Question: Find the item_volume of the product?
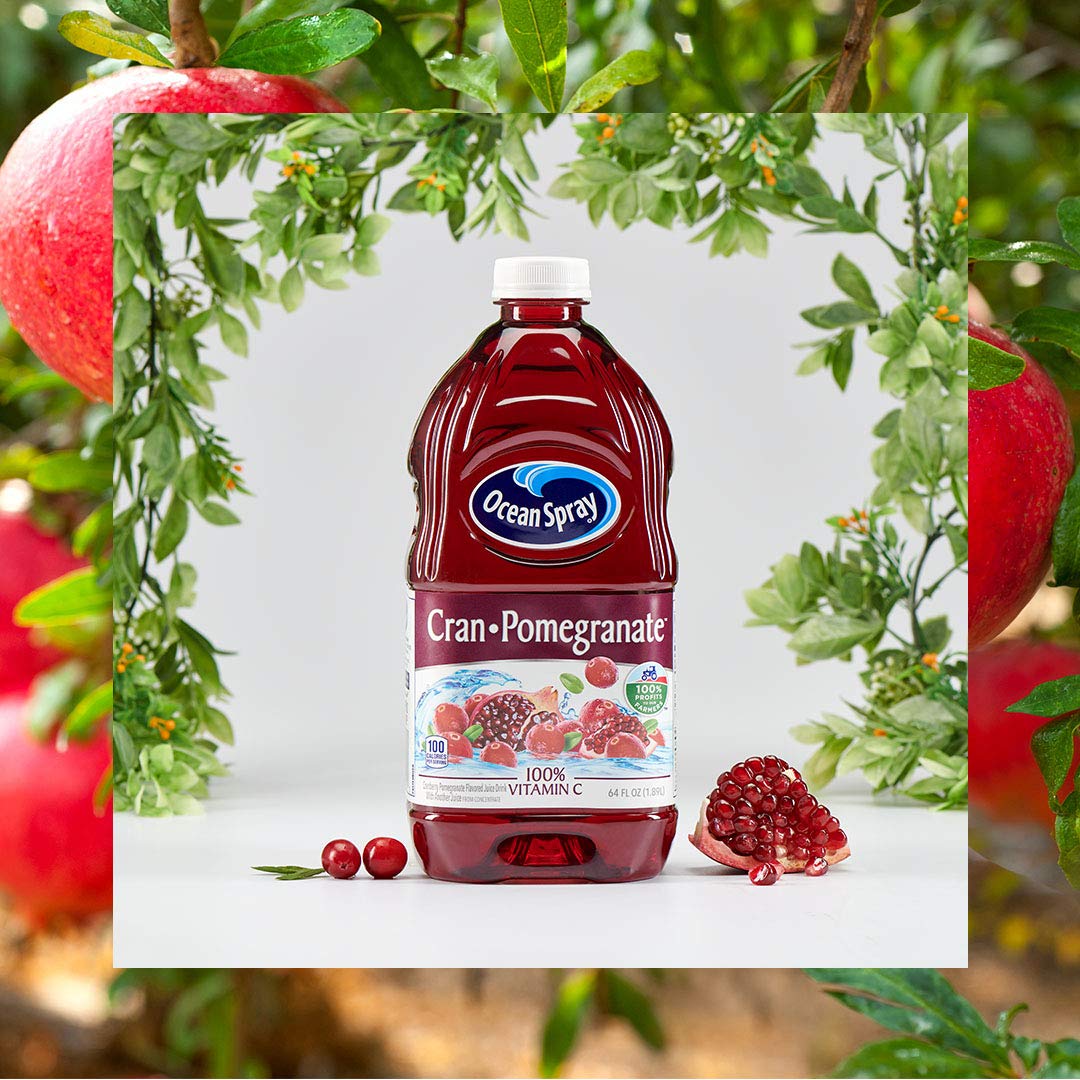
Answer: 64.0 fluid ounce